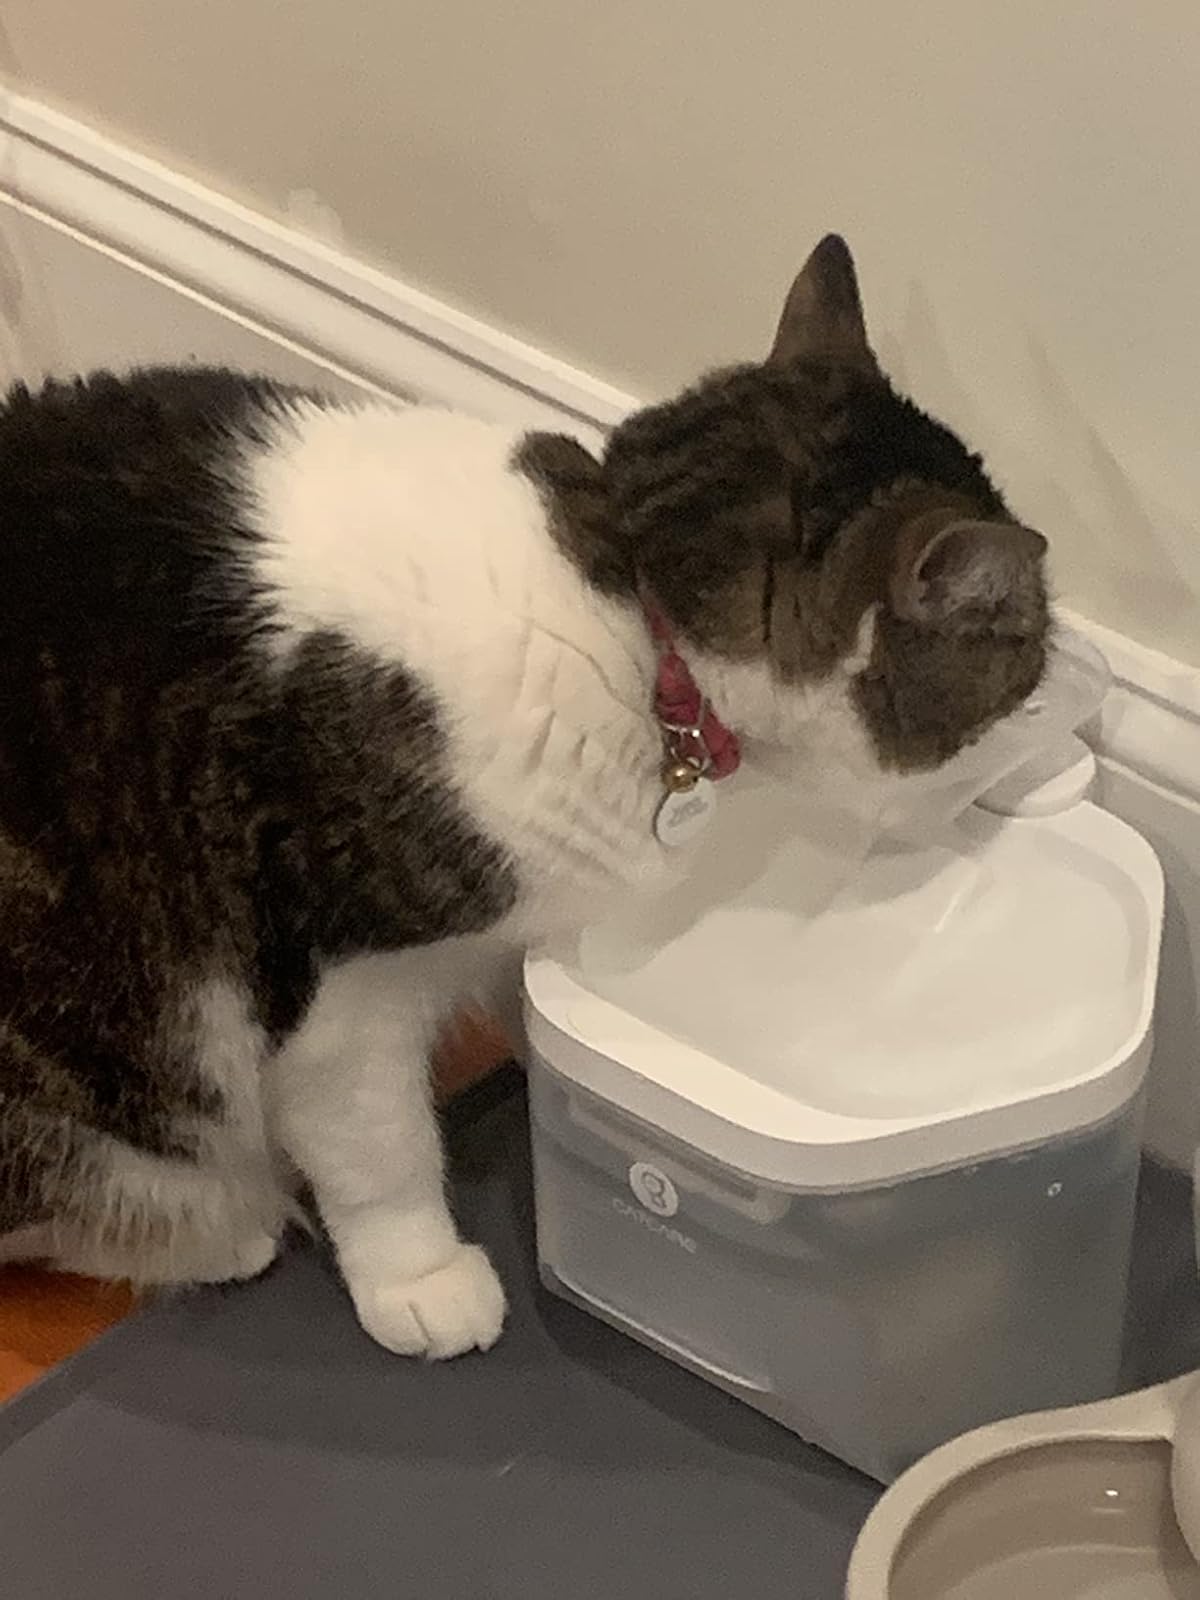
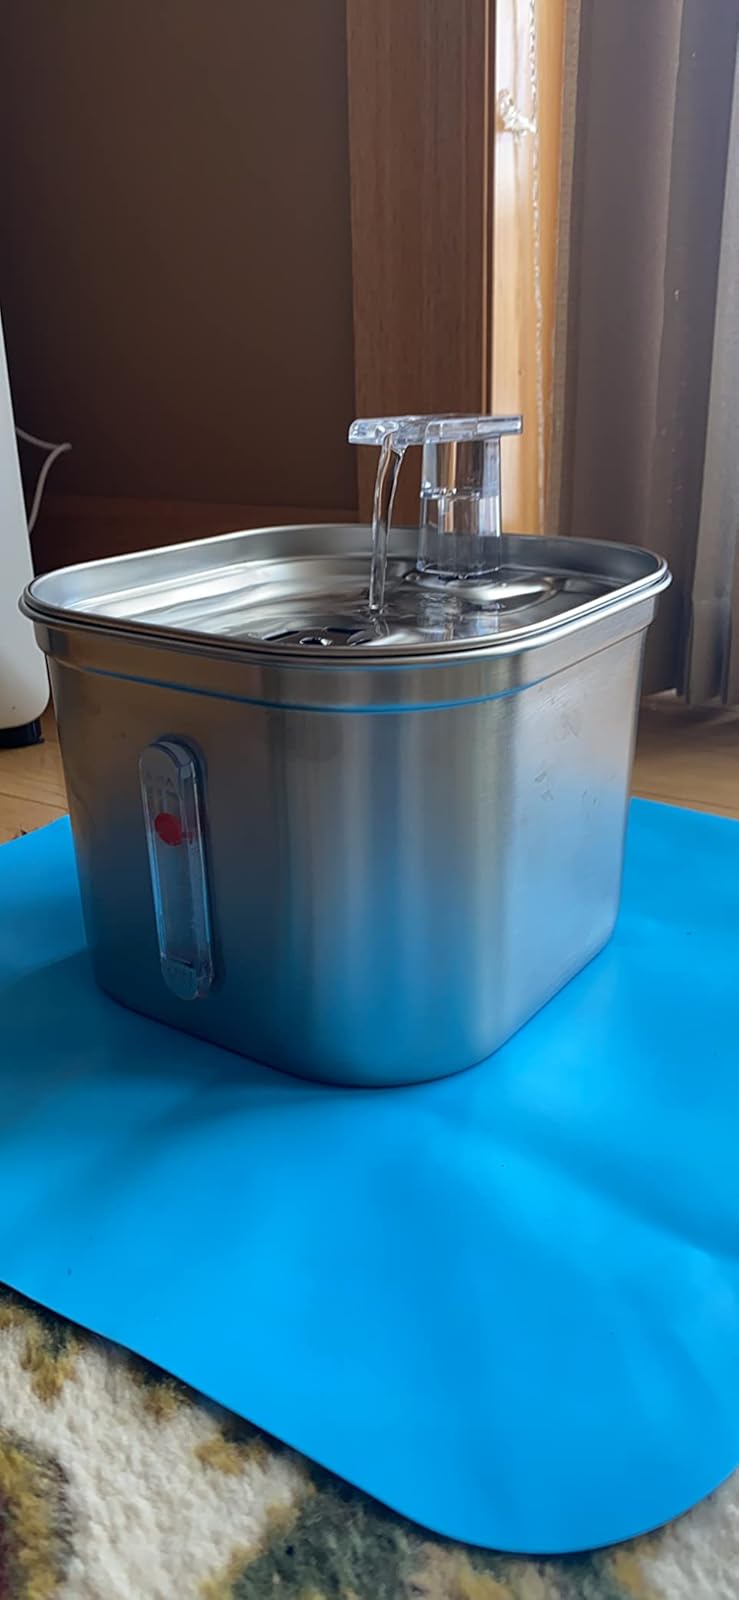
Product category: items_bowl
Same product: no